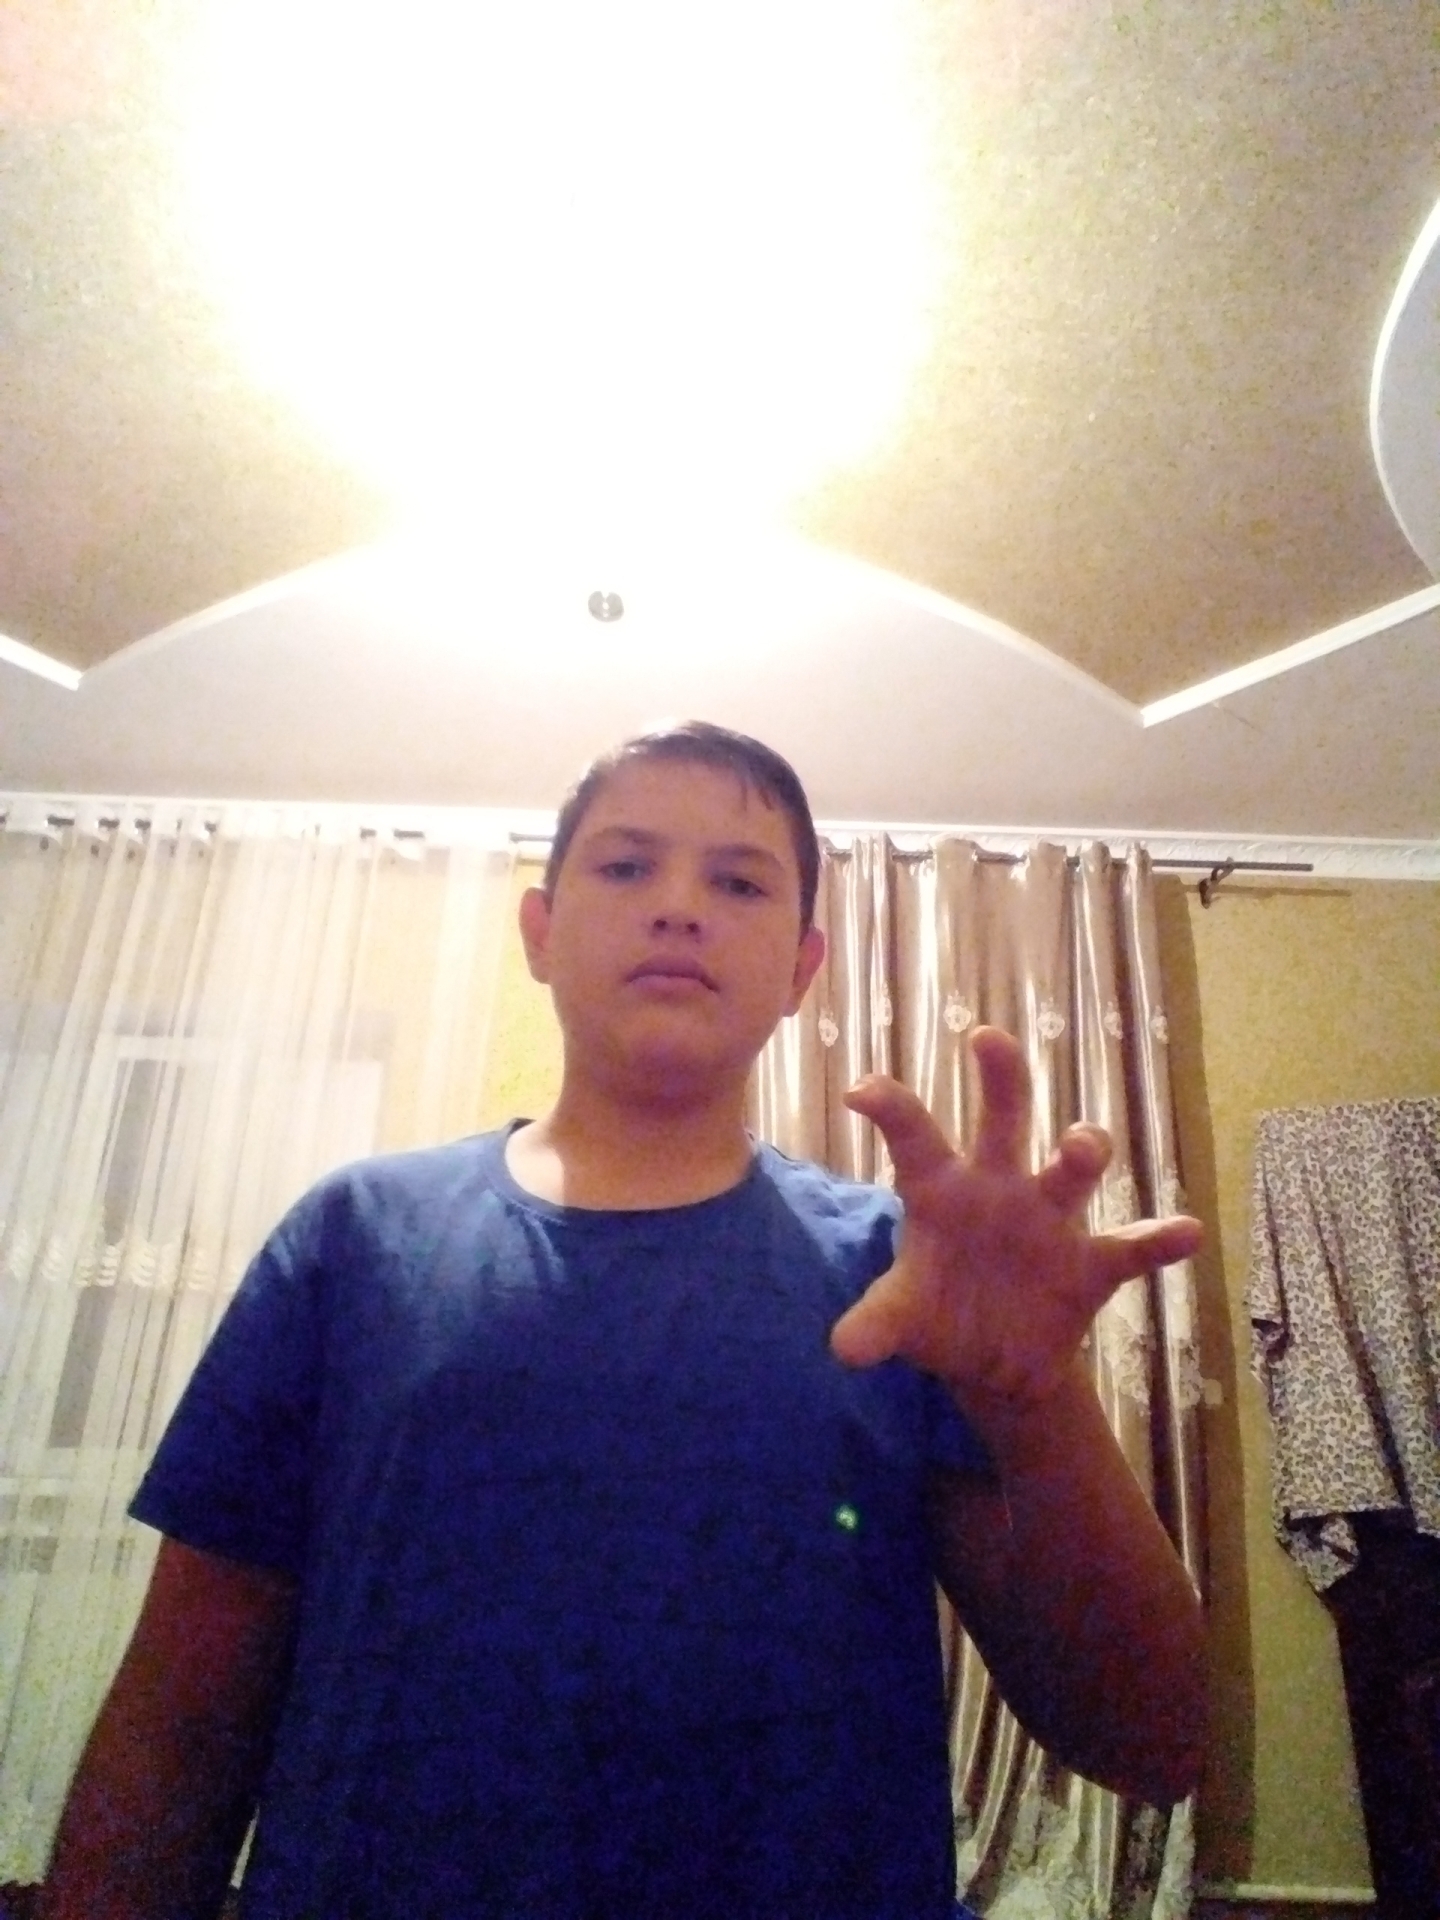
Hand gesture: grabbing